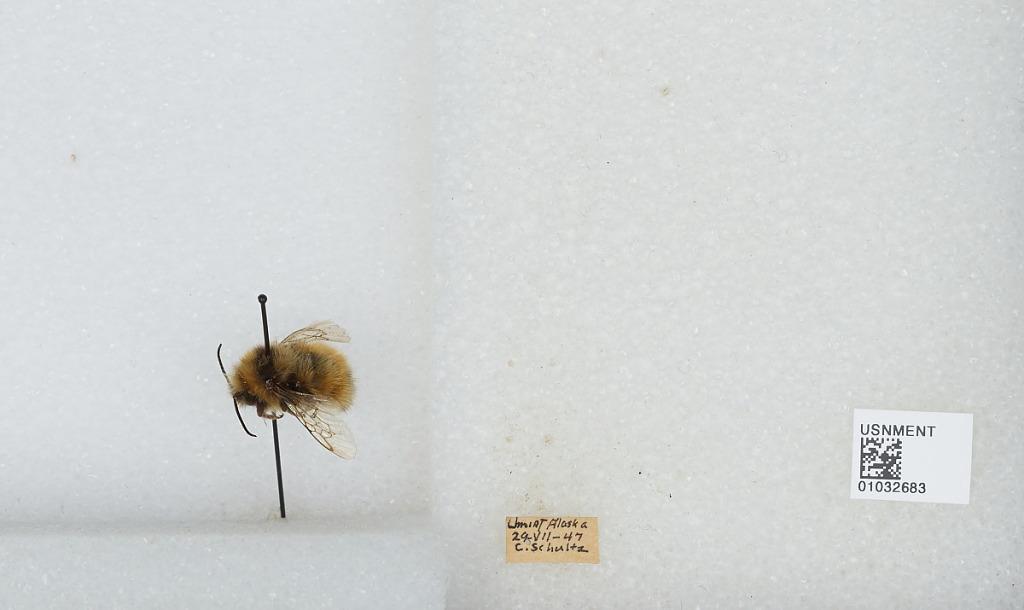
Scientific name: Bombus (Pyrobombus) sylvicola Kirby
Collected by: C. Schultz
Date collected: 1947-7-29
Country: United States
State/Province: Alaska
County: North Slope
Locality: Umiat
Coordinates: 69.3669, -152.144